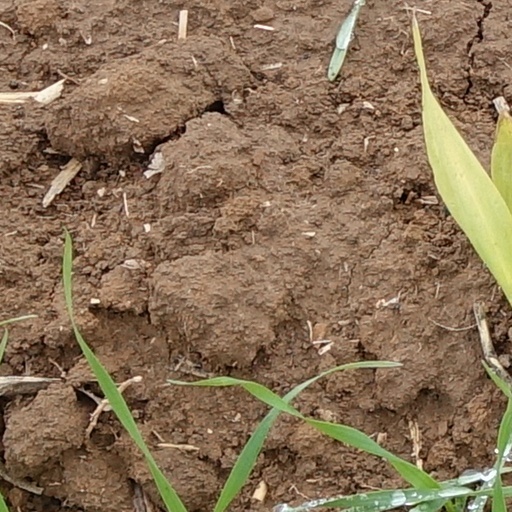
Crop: wheat